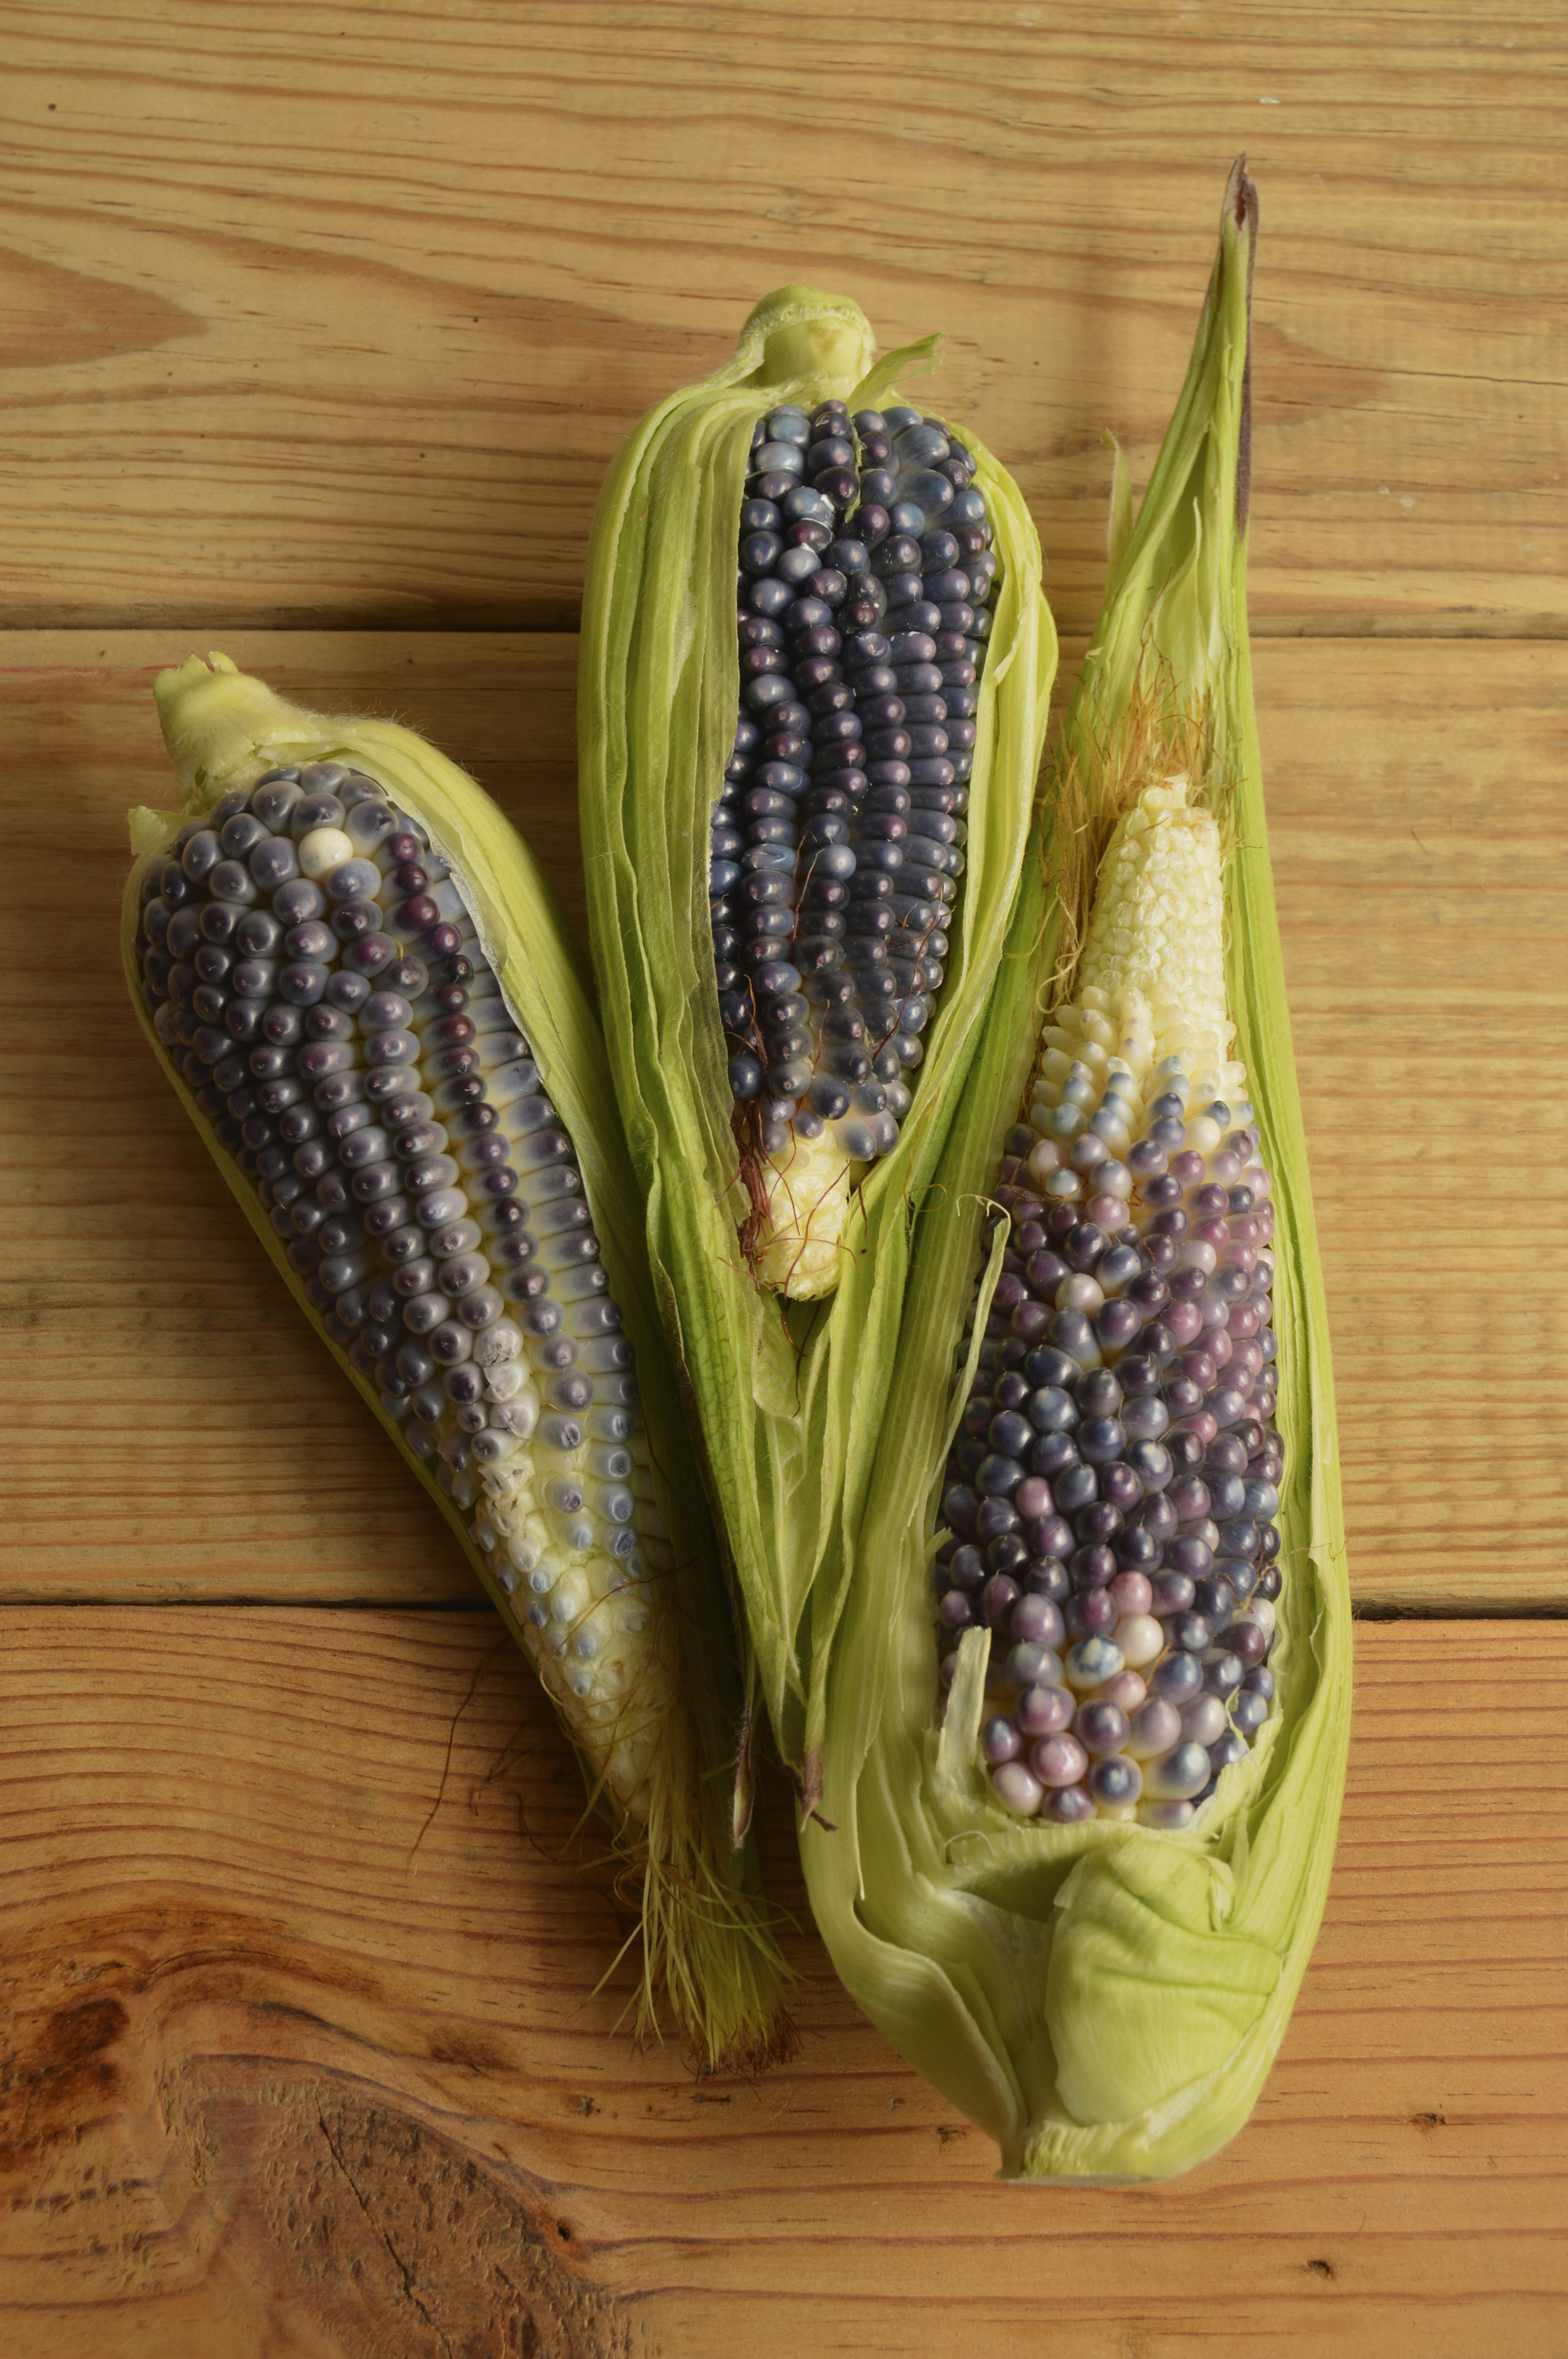
food, plant, natural foods, vegetable, flower, superfood, vegetarian food, produce